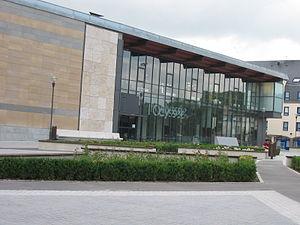
Centre culturel l'Odyssée à Dreux
Dreux agglomération est une ancienne communauté d'agglomération française, située dans le département d'Eure-et-Loir et la région Centre.
Dreux est une commune française située dans le département d'Eure-et-Loir en région Centre-Val de Loire. C’est la deuxième plus grande ville du département par sa population après Chartres.